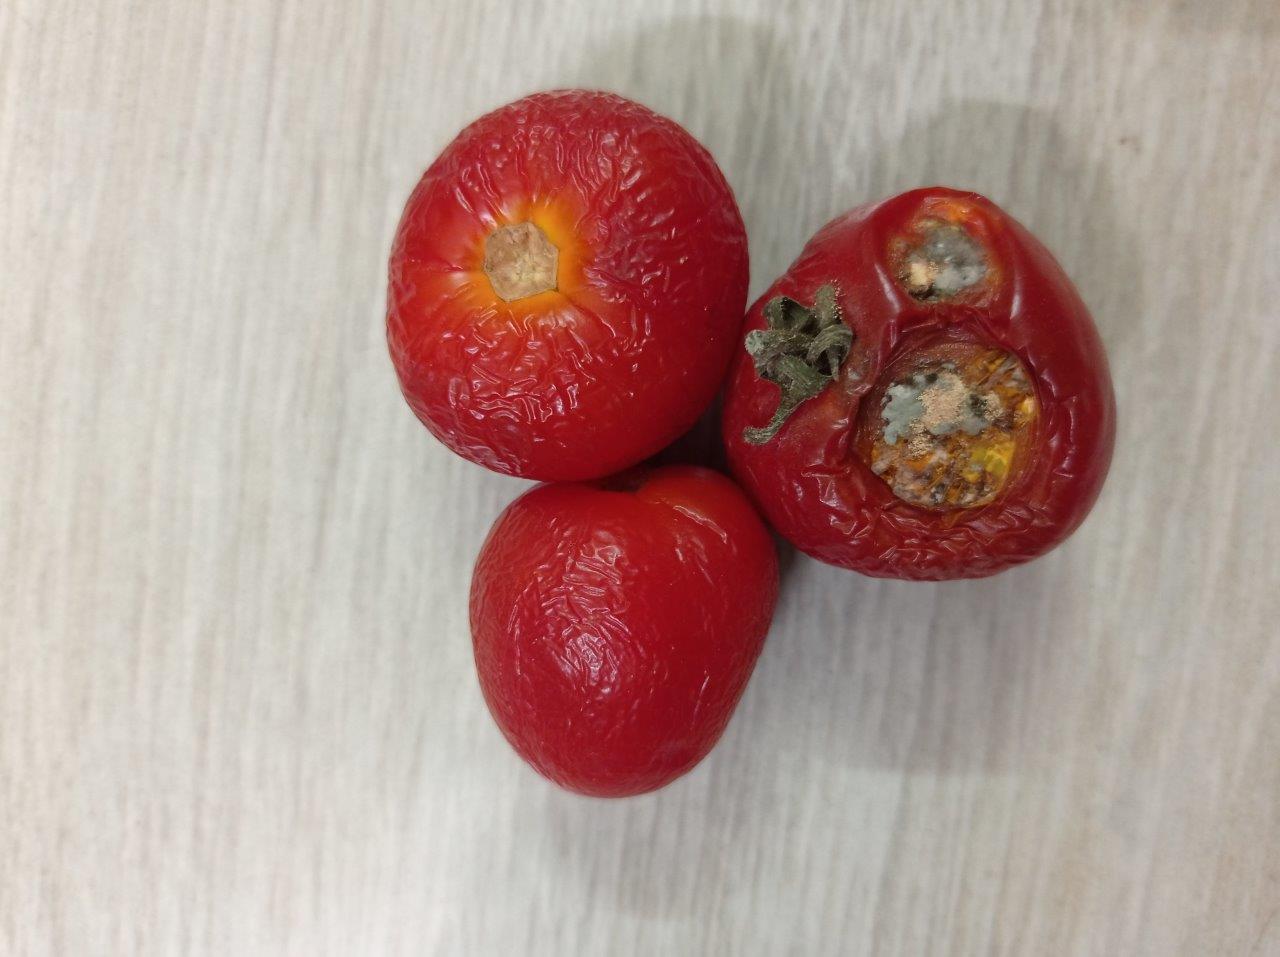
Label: Rotten